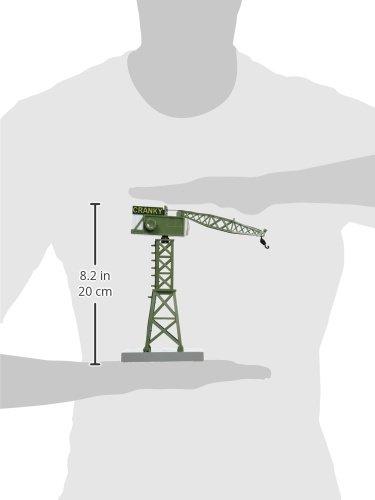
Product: Bachmann Trains Thomas & Friends - Cranky The Crane
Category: Toys & Games | Play Vehicles | Play Trains & Railway Sets | Accessories | Buildings & Scenery
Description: Build your Thomas and Friends Bachmann Train collection one friend at a time.
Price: $40.90
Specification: ProductDimensions:2.6x8.4x11.6inches|ItemWeight:2.2pounds|ShippingWeight:6.4ounces(Viewshippingratesandpolicies)|DomesticShipping:ItemcanbeshippedwithinU.S.|InternationalShipping:ThisitemcanbeshippedtoselectcountriesoutsideoftheU.S.LearnMore|ASIN:B0006KSMQ8|Itemmodelnumber:42444|Manufacturerrecommendedage:8-15years